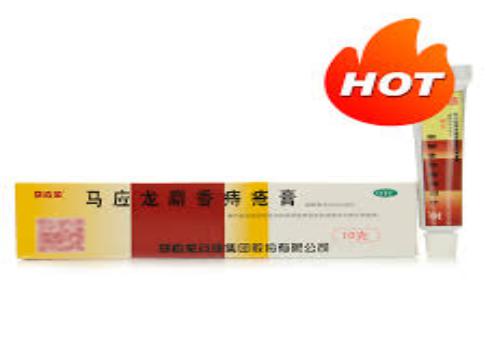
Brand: mayinglong
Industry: Medical